Women in the Catholic Church

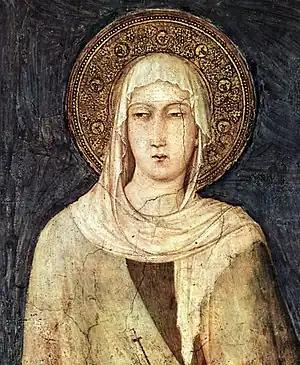
Clare of Assisi

Clare of Assisi was one of the first followers of Saint Francis of Assisi. She founded the Order of Poor Ladies, a contemplative monastic religious order for women in the Franciscan tradition, and wrote their Rule of Life – the first monastic rule known to have been written by a woman. Following her death, the order she founded was renamed in her honor as the Order of Saint Clare, commonly referred to today as the Poor Clares.